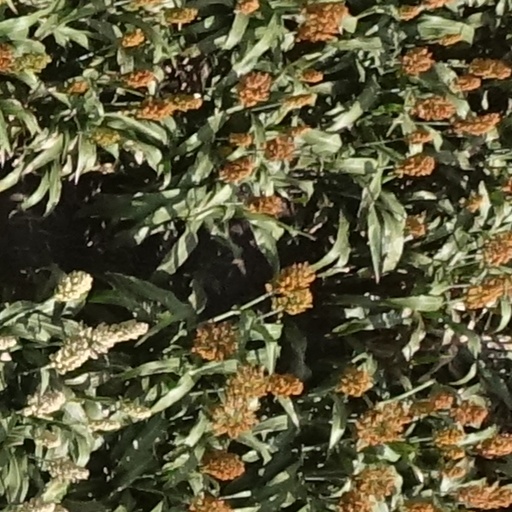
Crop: sorghum